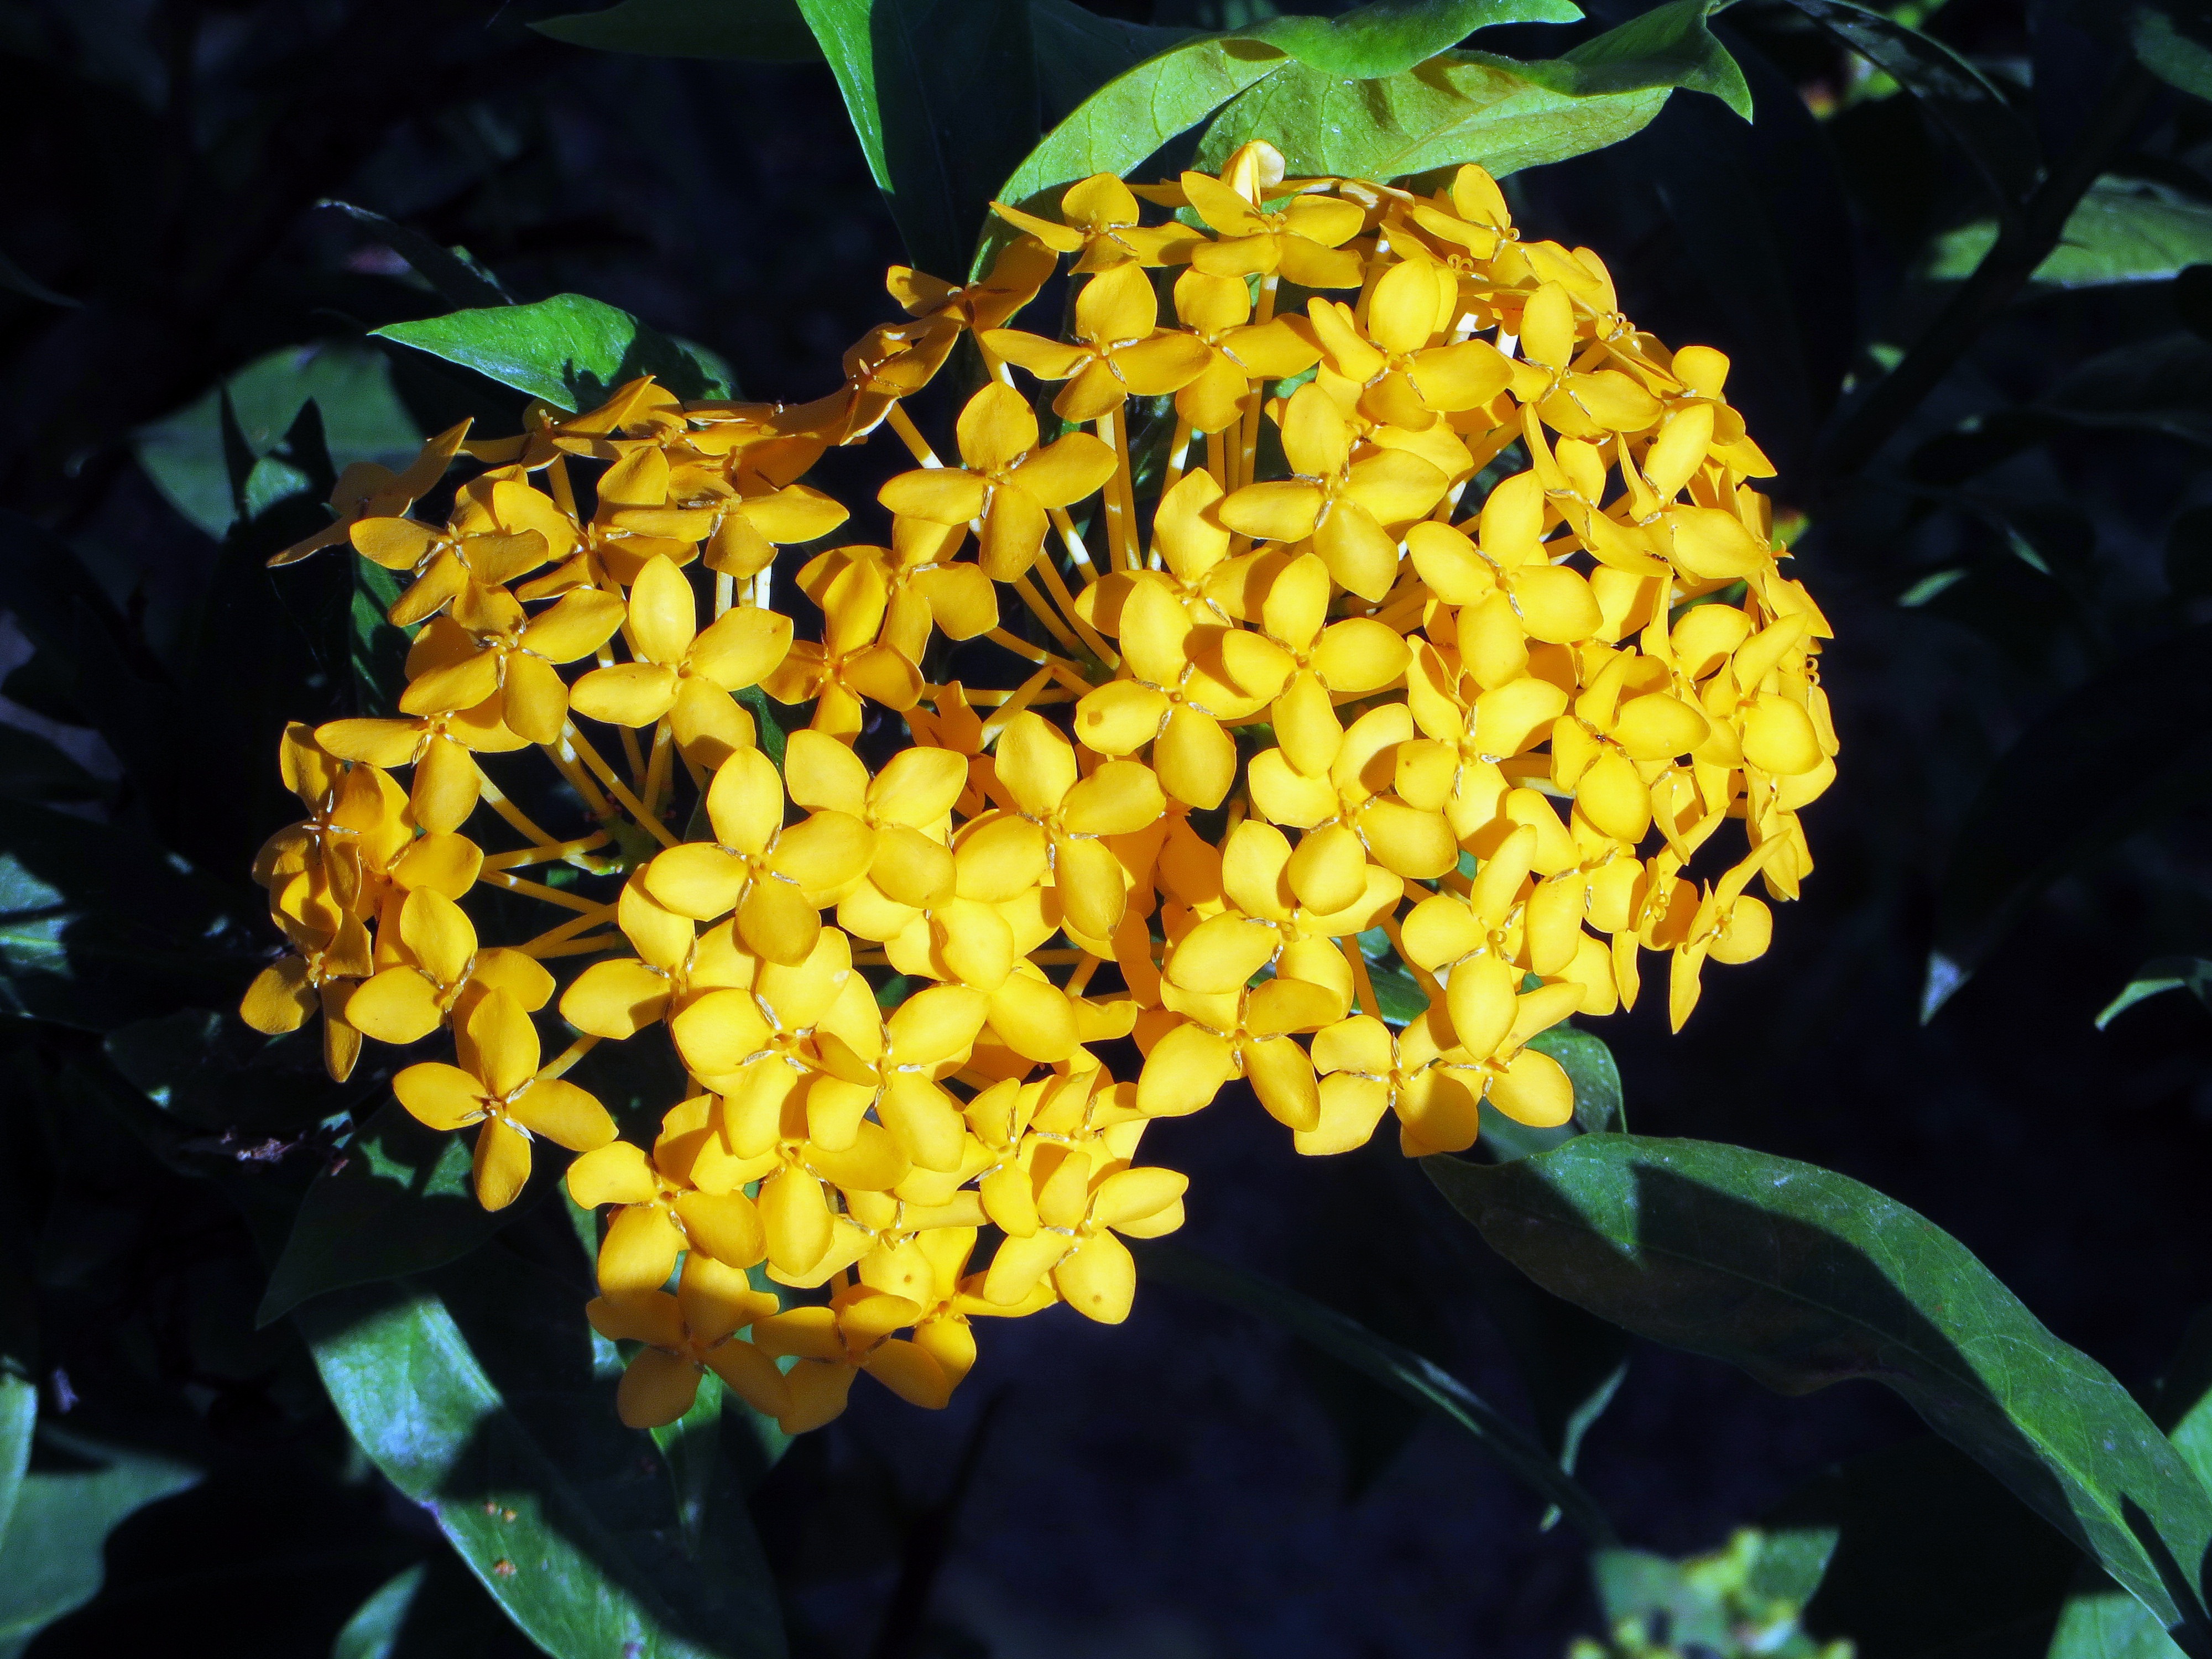
plant, leaf, flower, produce, botany, yellow, flora, yellow flower, pompom, shrub, exotic, ixora, flowering plant, land plant